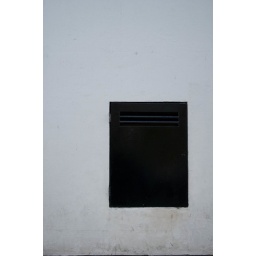
Black door in white wall